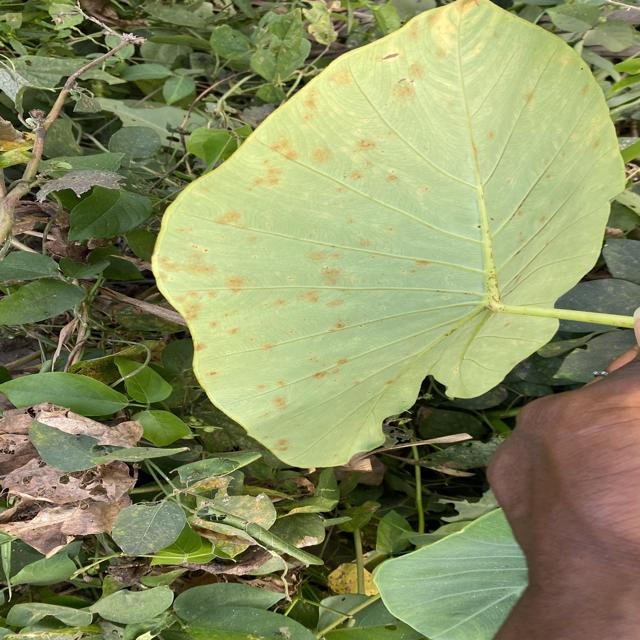
Label: Early_Blight